Paper Moon (American TV series)

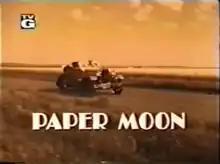

Paper Moon is an American sitcom which aired for one season on ABC in 1974. The series starred Christopher Connelly and Jodie Foster.